Océane Dodin

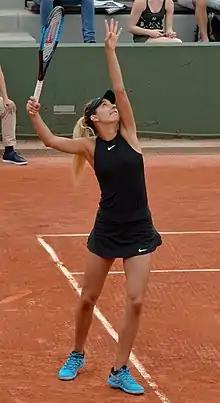
Dodin at the 2018 French Open

Dodin got attention at the 2018 Miami Open, when she won the first set against world No. 1, Simona Halep, before losing the second-round match. Her other results during the season include first rounds at the Australian Open and French Open, as well as only the second round of qualifying at Wimbledon. In July, at the $100k Contrexéville tournament, she was forced to retire in the first round after the first set due to health problems. She could not play for the rest of the season.